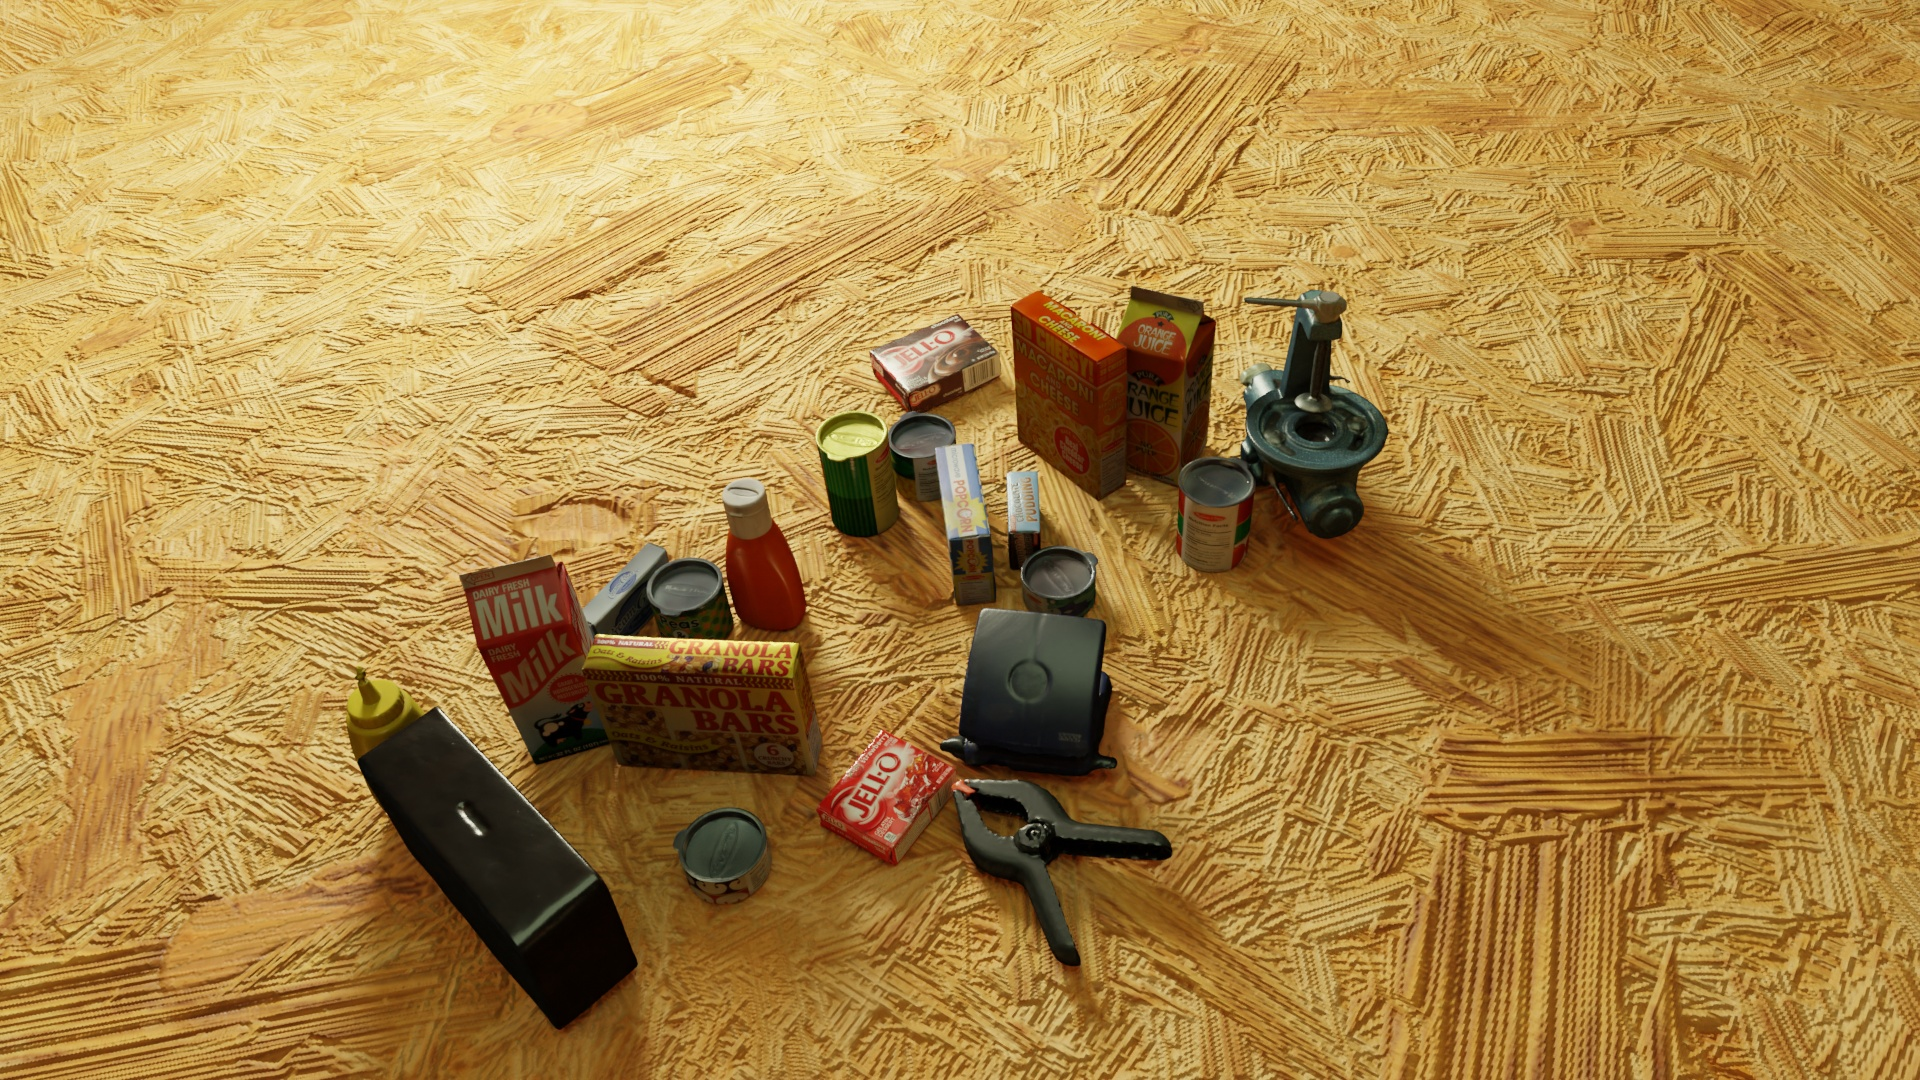
Question:
What are the eight normalized (x, y) image coordinates between 0 and 1 of the cuboid corners for the box of microwave popcorn designed for convenient microwave preparation? Your answer should be a list of normalized (x, y) image coordinates between 0 and 1 with bottom face first then top face, all counter-clockwise.
Answer: [(0.496875, 0.562963), (0.519271, 0.557407), (0.510417, 0.469444), (0.489583, 0.473148), (0.493229, 0.5), (0.516667, 0.494444), (0.507292, 0.406481), (0.485938, 0.411111)]